Freikörperkultur

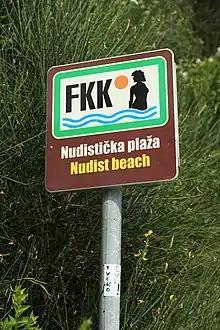
"FKK" designated area signage on a beach in Brač, Croatia

By the 20th century, recognised for its public health benefits, the practice of communal open-air nudity became increasingly visible in the German cultural sphere, shaped by growing interest in nature, hygiene, and overall wellbeing. This cultural emergence was partly a response to the lifestyle pressures of industrialised urban society, with advocates viewing nudity in natural environments as a restorative contrast to the alienation of modern city life. Public health reformers and "Lebensreform" adherents championed regular exposure to light, air, and sun—not merely as medical advice, but as a philosophical gesture toward vitality, simplicity, mental relaxation, and social renewal. Today, there are only a few legal restrictions on public nudity in Germany. Under the terms 'naturism' and 'nudism', it is now internationally widespread, with associations and designated public spaces in numerous countries in Europe, North and South America, Australia, Africa, Asia, and the Caribbean. The greatest concentration remains in Central Europe and Scandinavia.